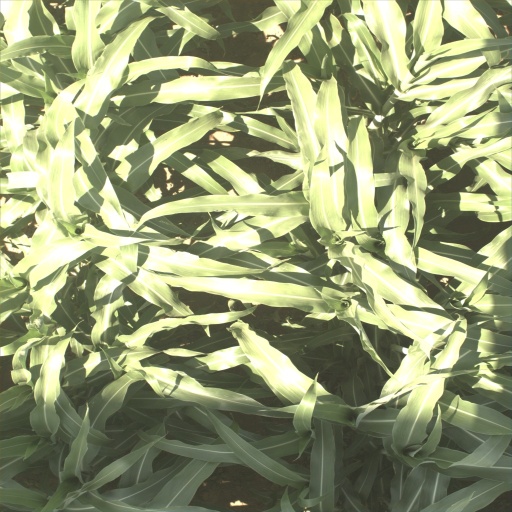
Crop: sorghum